XEJPV-AM

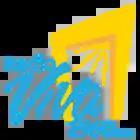
Logo used as Radio Viva

The concession history for XEJPV begins with a concession awarded in 1968 for the station to José de Jesús Partida Villanueva, who would later own two television stations: XHAUC-TV in Chihuahua City, Chihuahua and XHTX-TV in Tuxtla Gutiérrez, Chiapas.